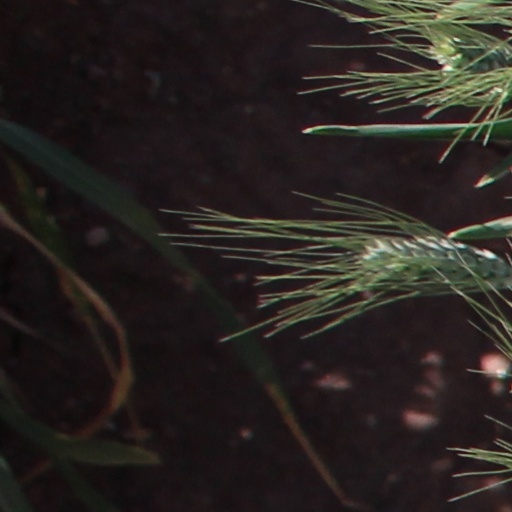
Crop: wheat